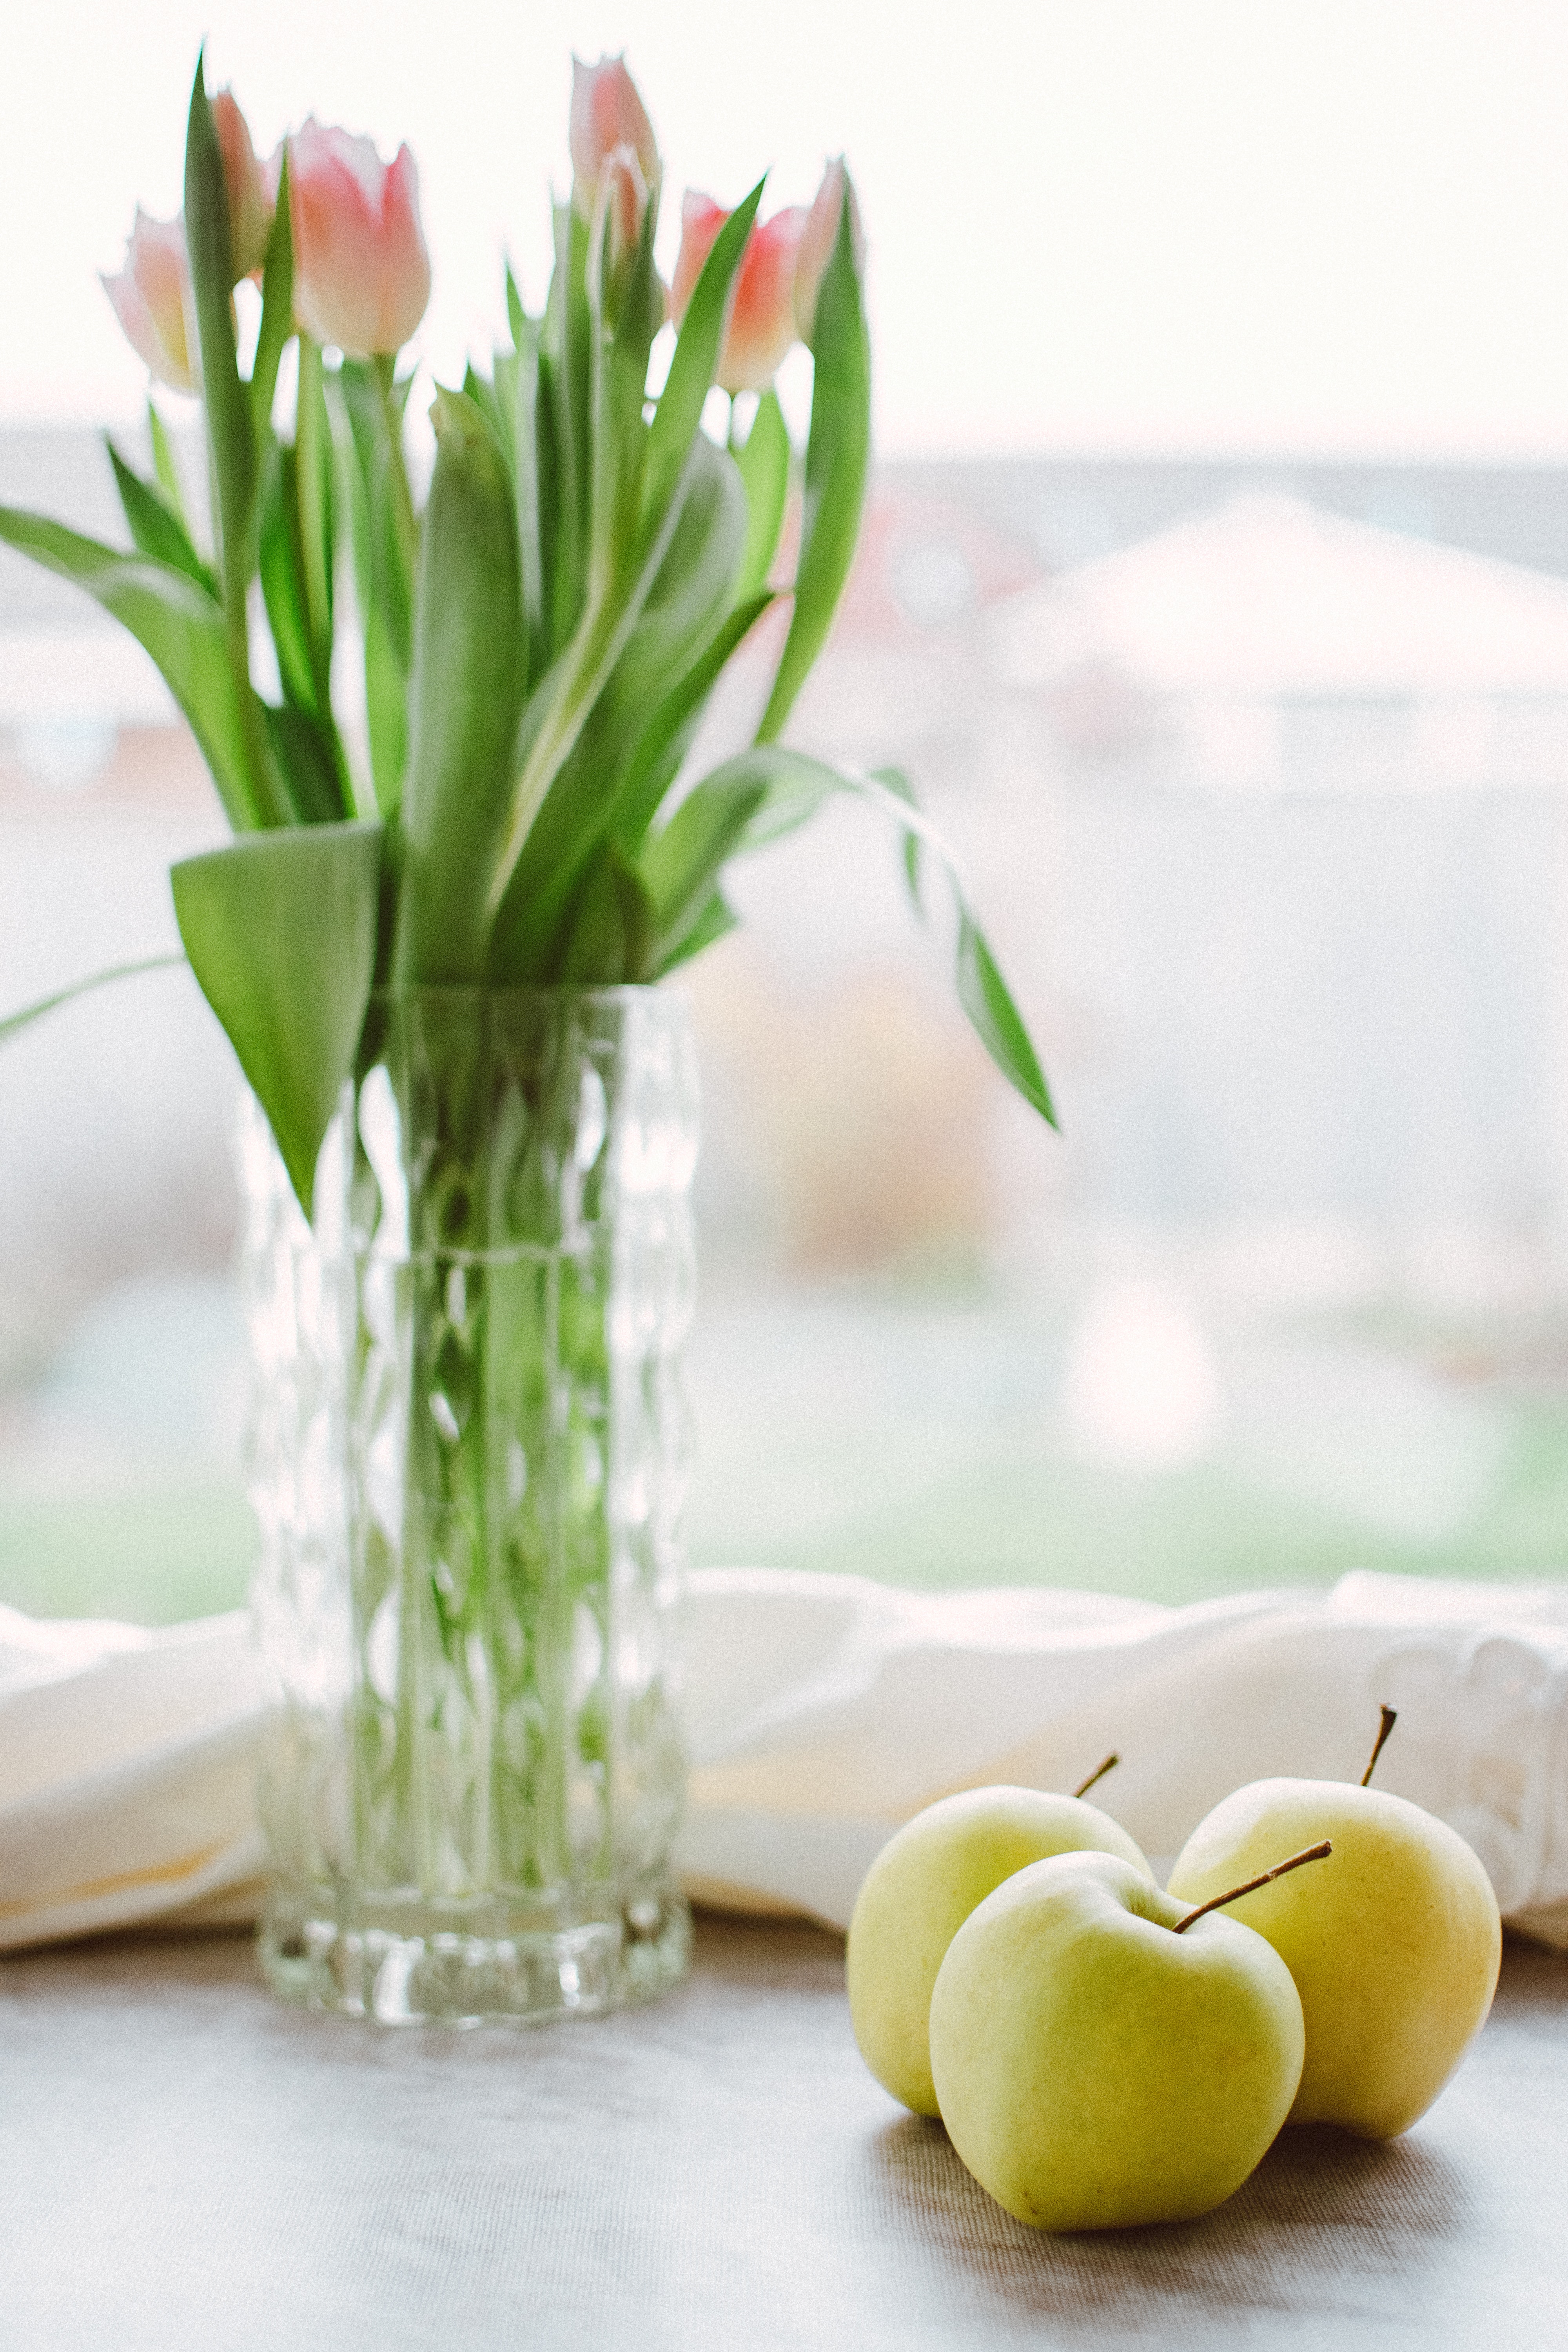
white, green, plant, yellow, flower, tulip, vase, still life, still life photography, leaf, table, food, artificial flower, fruit, vegetable, flowering plant, ceramic, cut flowers, flowerpot, glass, lily family